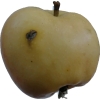
Label: Apple 14